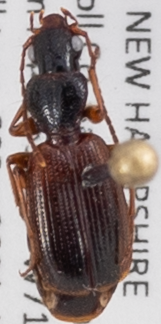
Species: Cymindis neglecta
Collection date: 2021-09-08
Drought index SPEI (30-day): -0.438
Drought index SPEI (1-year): -0.922
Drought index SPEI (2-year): -0.676